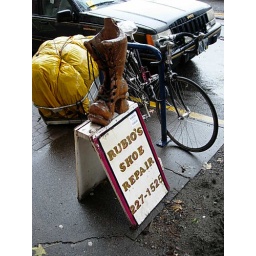
I funky little streetside sign I found near our building site about two blocks from the burnside bridge (west bank).